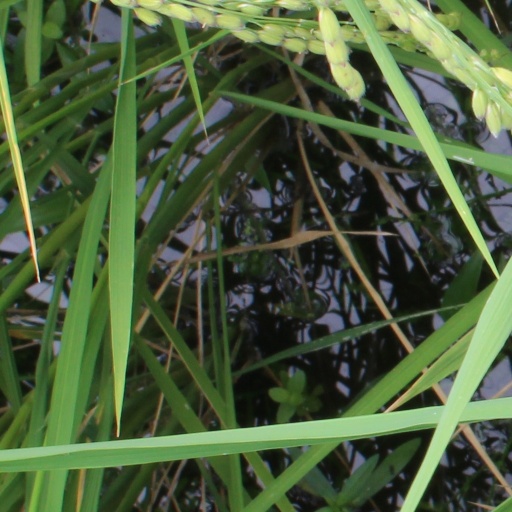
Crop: rice